Lake Xochimilco

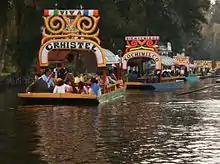
Colourful (rafts) on Lake Xochimilco

The five lakes within the Valley of Mexico have now largely disappeared, drained to reduce flooding. Only the Xochimilco canals remain from the original Lake Xochimilco. work their chinampa gardens between the canals.